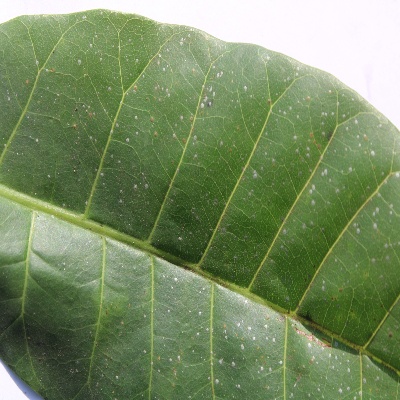
Crop: Cashew
Condition: red rust